Visual Basic (.NET)

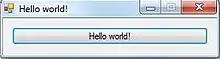
Hello world! window

Succeeding the classic Visual Basic version 6.0, the first version of Visual Basic .NET debuted in 2002. , ten versions of Visual Basic .NET are released.